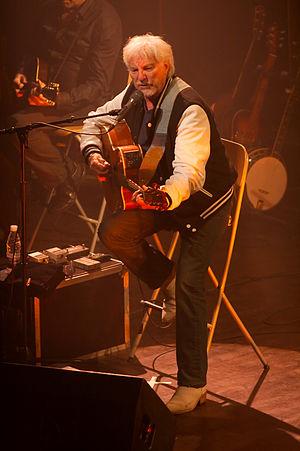
Hugues Aufray en concert à Aix-en-Provence (France) dans le cadre du Festival de la chanson française 2009.
Hugues Aufray, né le 18 août 1929 à Neuilly-sur-Seine, est un auteur-compositeur-interprète, guitariste et sculpteur français. Souvent poétiques, ses chansons évoquent notamment les voyages, l'amitié, la fraternité, le respect.